Caccamo

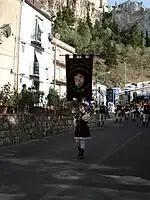
The Festa del Patrono, near the entrance to the Castle of Caccamo

Since the 1950s the town itself has lost almost half of its inhabitants to emigration. Caccamo holds some great views of the surrounding countryside, including the Rosmarina artificial lake, which was created by a controversial dam built in 1993.